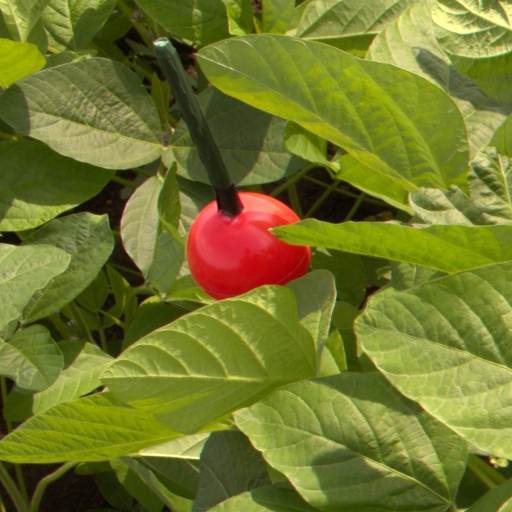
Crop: soybean